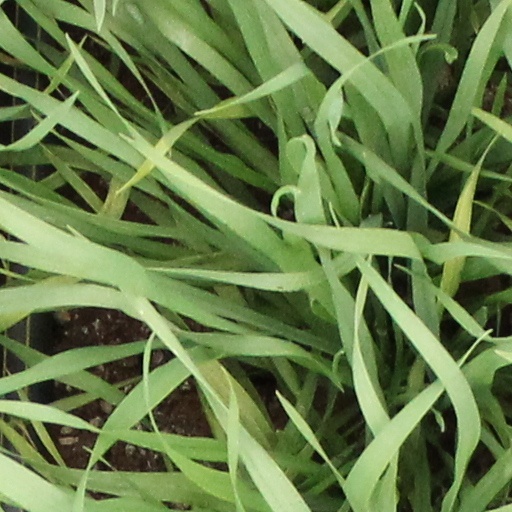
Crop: wheat